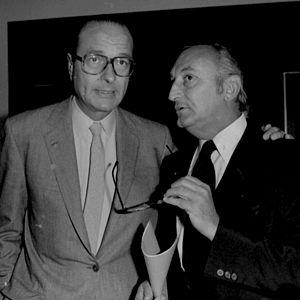
Jacques Chirac et André Bord aux journées parlementaires du RPR le 29 septembre 1980
André Bord, né le 30 novembre 1922 à Strasbourg et mort le 13 mai 2013 à Holtzheim, est un homme politique français.